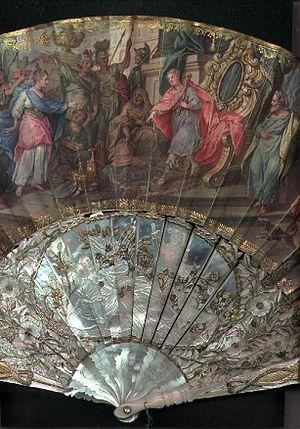
L'éventail est un objet utilisé pour induire un courant d'air dans le but de se rafraîchir ou d’attiser les braises d’un foyer.